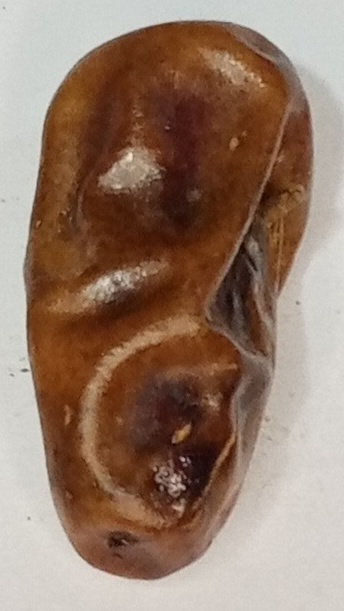
Variety: gajar
Size: small
Grade: grade-3